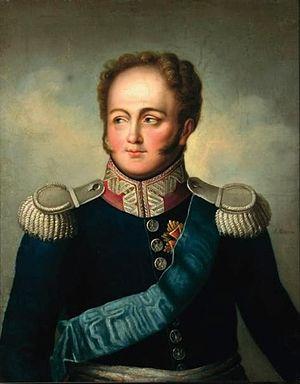
Armand Augustin Louis, 5ᵉ marquis de Caulaincourt, 1ᵉʳ duc de Vicence, né le 9 décembre 1773 à Caulaincourt et mort le 19 février 1827 à Paris, est un général et diplomate français.
Le traité de Kalisz est un accord signé à Kalisz le 28 février 1813 entre la Russie et la Prusse contre Napoléon Iᵉʳ.